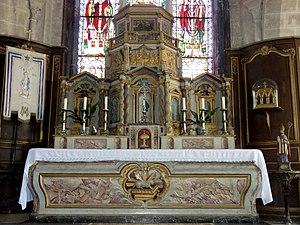
L'église Saint-Martin est une église catholique paroissiale située à Venette, dans le département de l'Oise, en France. Elle semble remonter à la première moitié du XIIᵉ siècle, mais très peu d'éléments tangibles subsistent de cette époque, dont l'ancien antéfixe en haut du pignon de la façade occidentale, et les deux contreforts plats du chevet. Plus évocateurs sont les deux voûtes d'ogives du chœur, dont l'on suppose qu'elles datent du début du XIIIᵉ siècle. Malgré son plan d'une apparente simplicité, qui s'inscrit dans un rectangle, l'édifice s'avère assez hétéroclite. Sans doute après avoir été endommagé sous la guerre de Cent Ans, il est en grande partie reconstruit à partir du début du XVIᵉ siècle, mais ce chantier se fait par étapes successives, et en conservant une partie des anciennes structures. Ainsi, hormis les deux premières travées de la nef et des bas-côtés, pas deux travées ne se ressemblent, et il n'y a pas de symétrie entre les élévations nord et sud du vaisseau central.